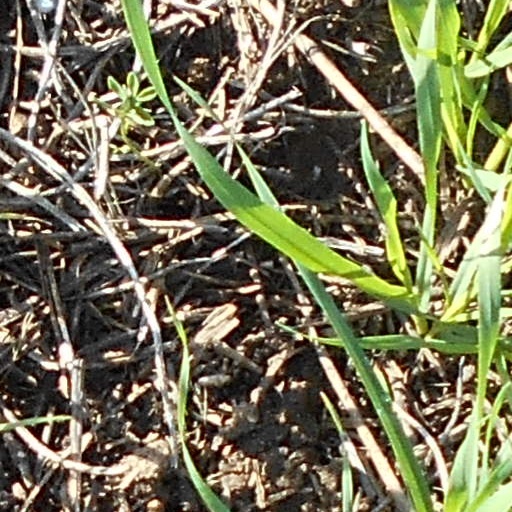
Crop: wheat